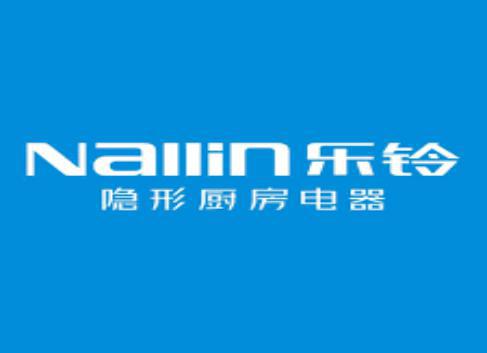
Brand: nallin
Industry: Necessities